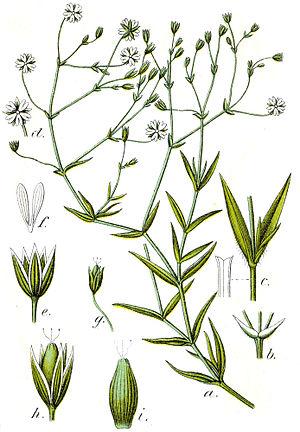
La Stellaire graminée ou Stellaire à feuilles de graminée est une plante herbacée de la famille des Caryophyllacées.